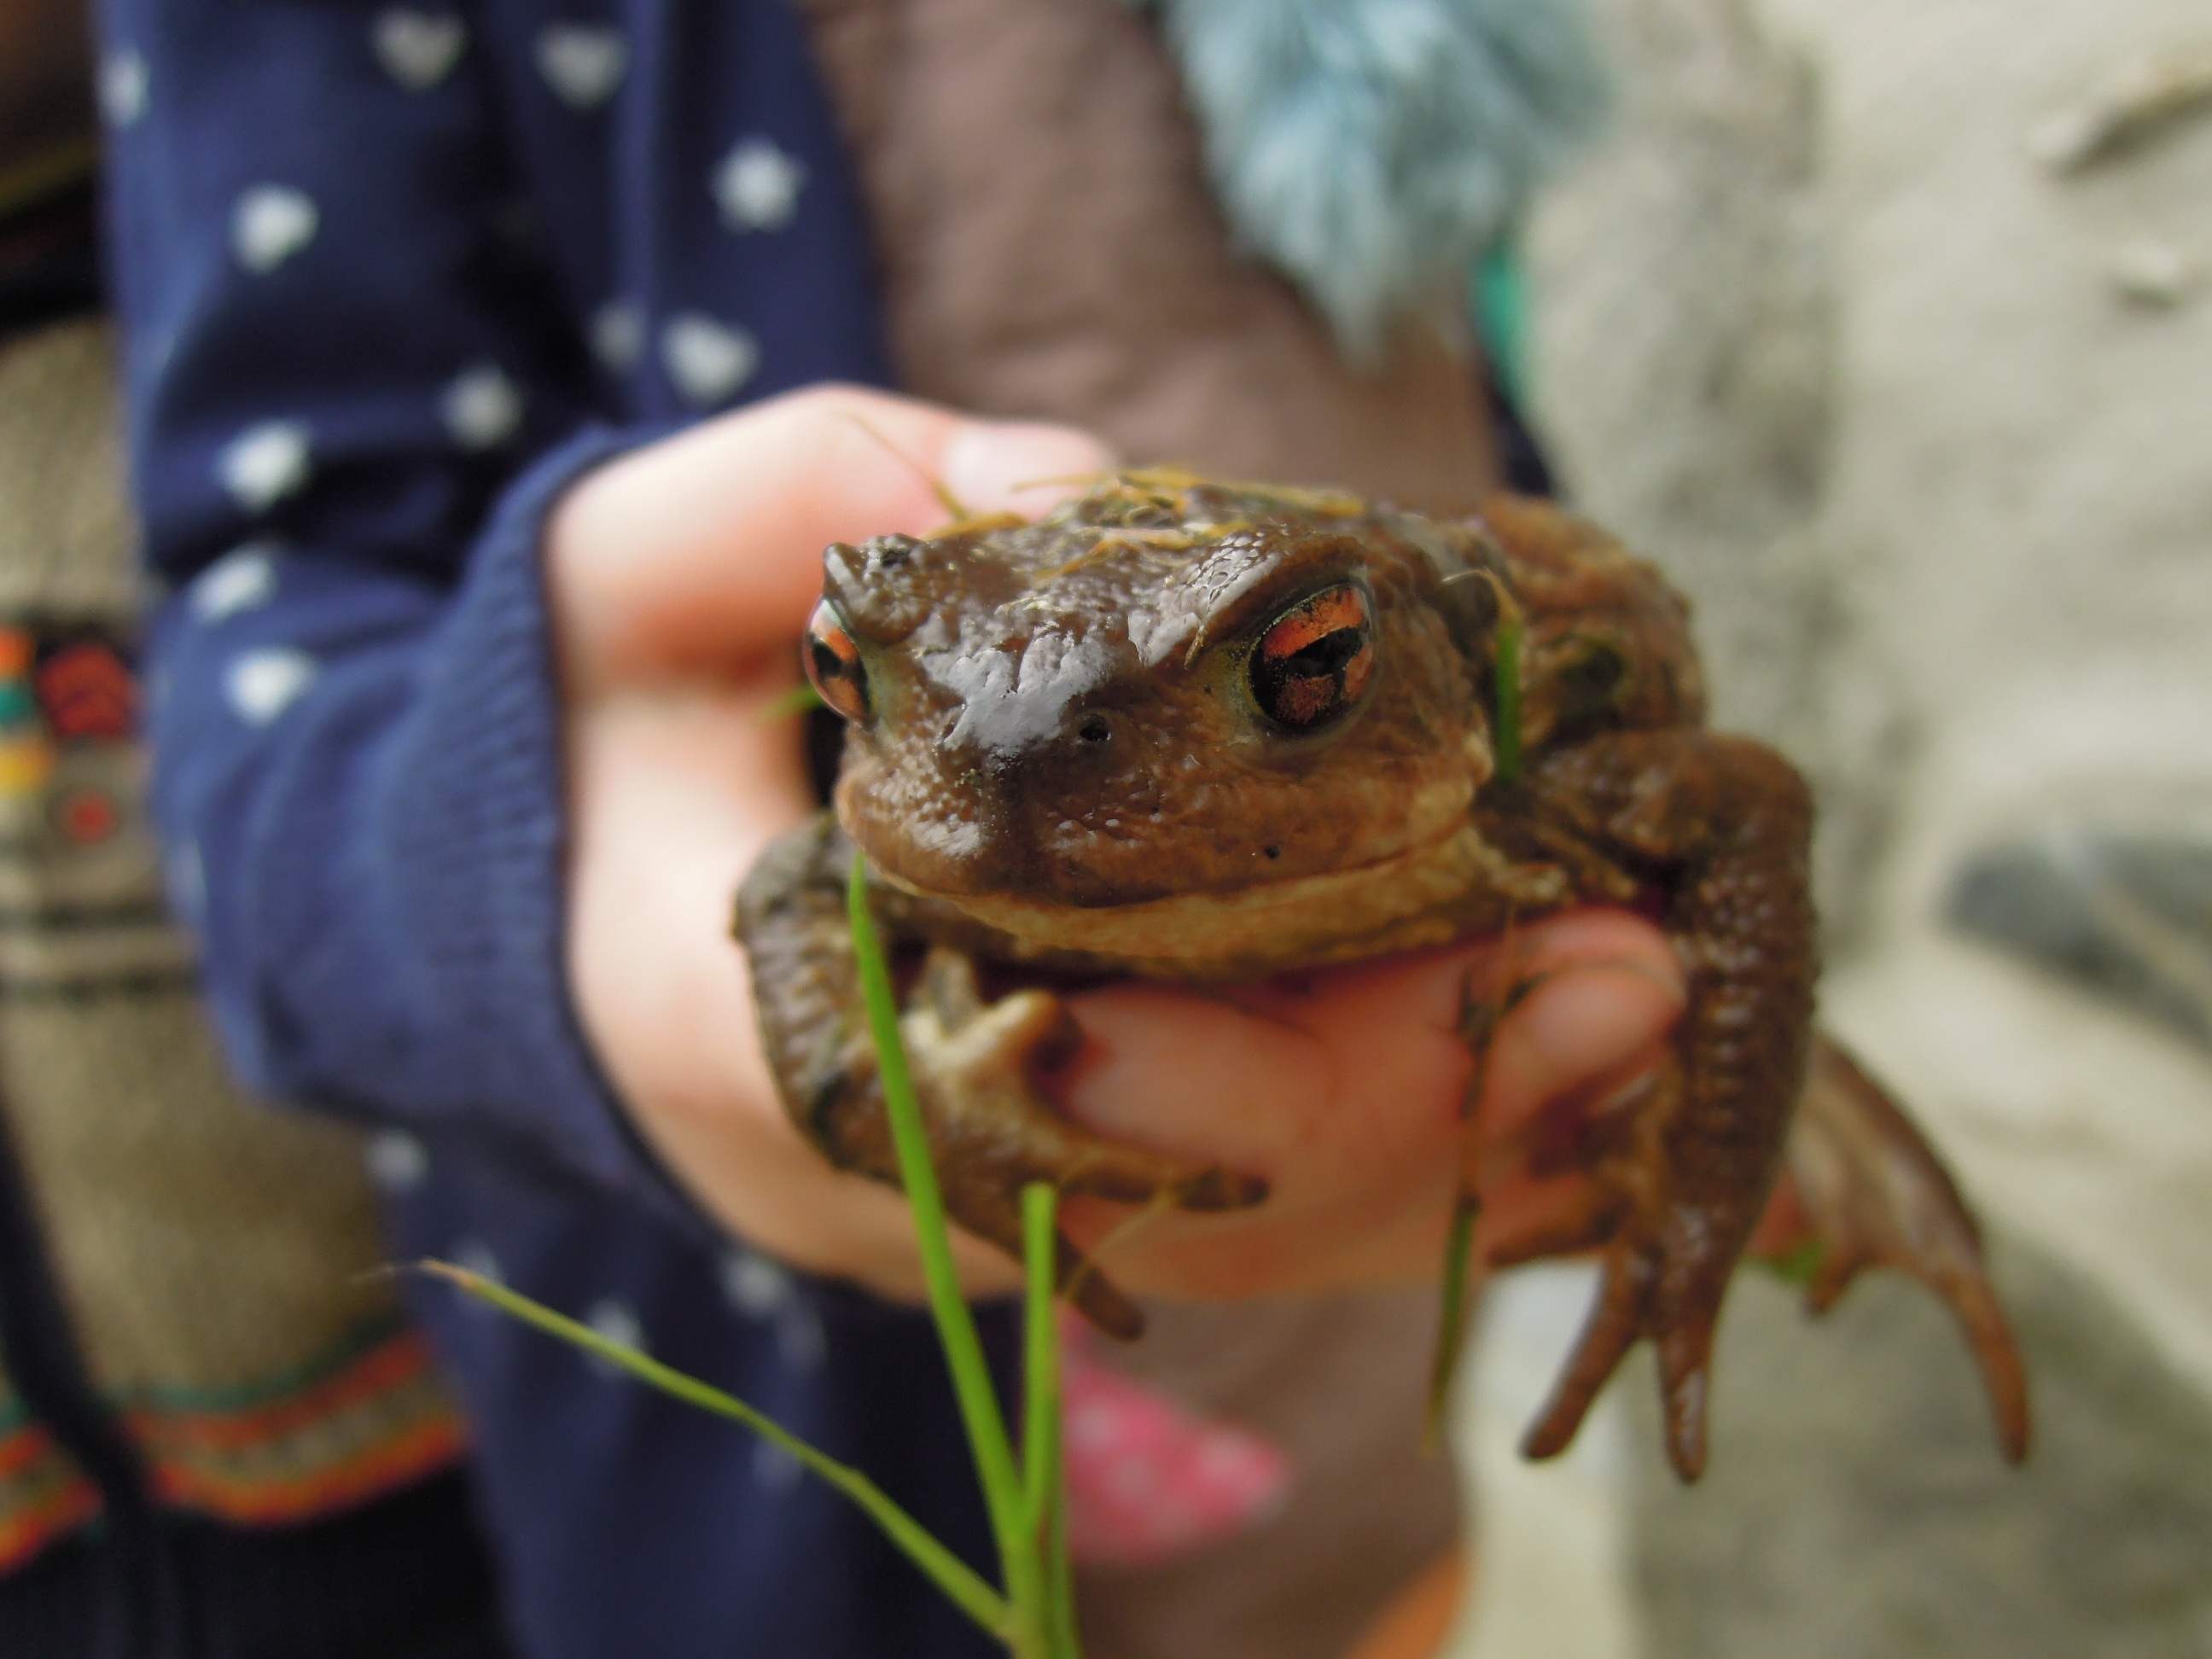
summer, pond, frog, toad, reptile, amphibian, fauna, eye, organism, gerardo, bullfrog, ranidae, scaled reptile